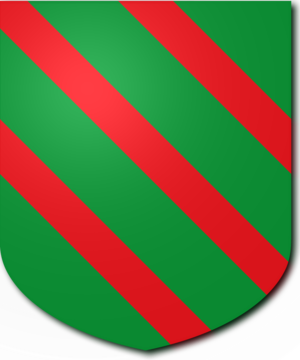
La famille d'Albore est une famille patricienne de Venise.